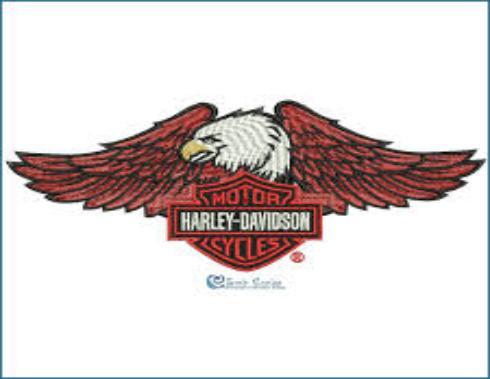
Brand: Harley-Davidson
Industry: Leisure